NWA 70th Anniversary Show

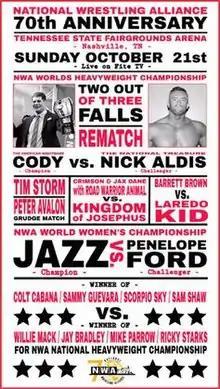
Official poster for the anniversary show

The NWA 70th Anniversary Show was a professional wrestling supercard that took place on October 21, 2018 at the Tennessee State Fairgrounds Arena in Nashville, Tennessee. It was the first event produced under the NWA banner since William Patrick Corgan became the new owner of the organization. The event was co-produced with Global Force Entertainment and was streamed live on FITE TV.